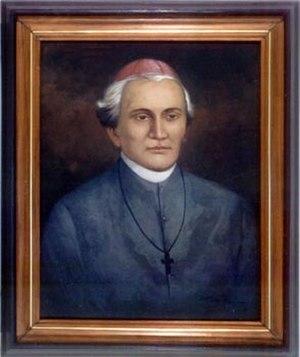
Cette page présente la liste des évêques puis archevêques de Manille, aux Philippines.